Jacob Schopf

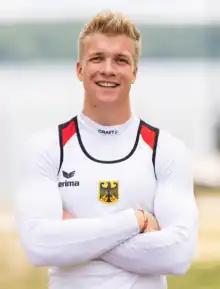
Schopf in 2021

Schopf grew up in Mahlsdorf, a part of the Berlin Marzahn-Hellersdorf district. He has a sister who is three years older than him.